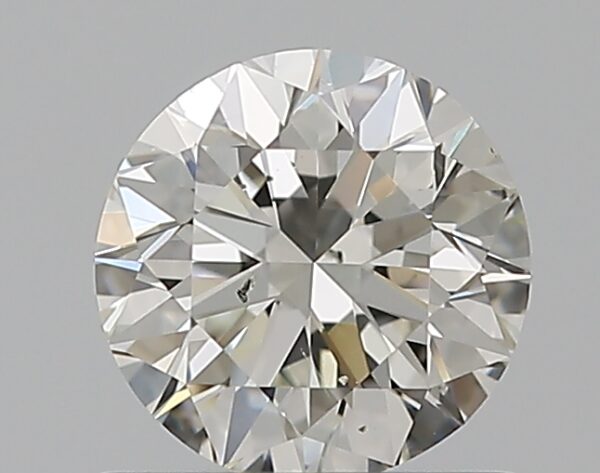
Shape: round
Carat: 0.7
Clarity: SI1
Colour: I
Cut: VG
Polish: EX
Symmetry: VG
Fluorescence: N
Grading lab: GIA
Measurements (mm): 5.57 x 5.65 x 3.54